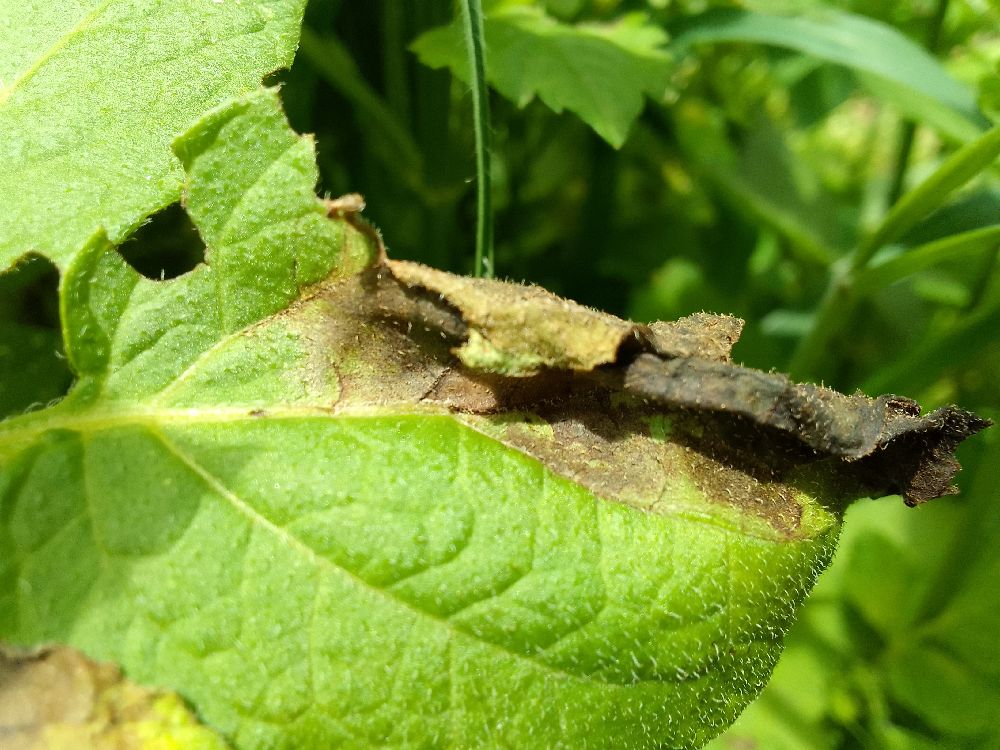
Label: Late blight